Kalenjin people

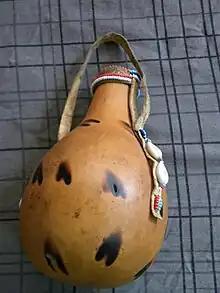
Sotet

The initiation process is a key component of Kalenjin identity. Among males, the circumcision (yatitaet) and initiation (tumdo) process is seen as signifying one's transition from boyhood to manhood and is taken very seriously. On the whole, the process still occurs during a boys pre-teen/early teenage years though significant differences are emerging in practice. Much esotericism is still attended to in the traditional practice of initiation and there was great uproar amongst Kalenjin elders in 2013 when aspects of the tradition were openly inquired into at the International Court. Conversely a number of contemporary Kalenjin have the circumcision process carried out in hospital as a standard surgical procedure and various models of the learning process have emerged to complement the modern practice. For orthodox, urban and Christian traditions the use of ibinwek is in decline and the date has been moved from the traditional September/October festive season to December to coincide with the Kenyan school calendar.